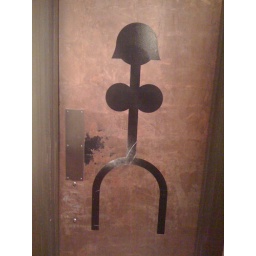
Women's bathroom door in District